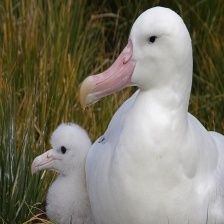
Species: ALBATROSS
Scientific name: DIOMEDEIDAE